Sexual revolution

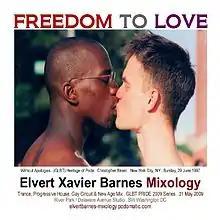
1997 LGBT poster, New York City

The Gay Rights Movement started when the Stonewall riots of 1969 crystallized a broad grass-roots mobilization. New gay liberationist gave political meaning to "coming out" by extending the psychological-personal process into public life. During the 1950s the most feared thing of the homosexual culture was "coming out", the homosexual culture of the 1950s did everything they could to help keep their sexuality a secret from the public and everyone else in their lives, but Alfred Kinsey's research on homosexuality alleged that 39% of the unmarried male population had had at least one homosexual experience to orgasm between adolescence and old age.